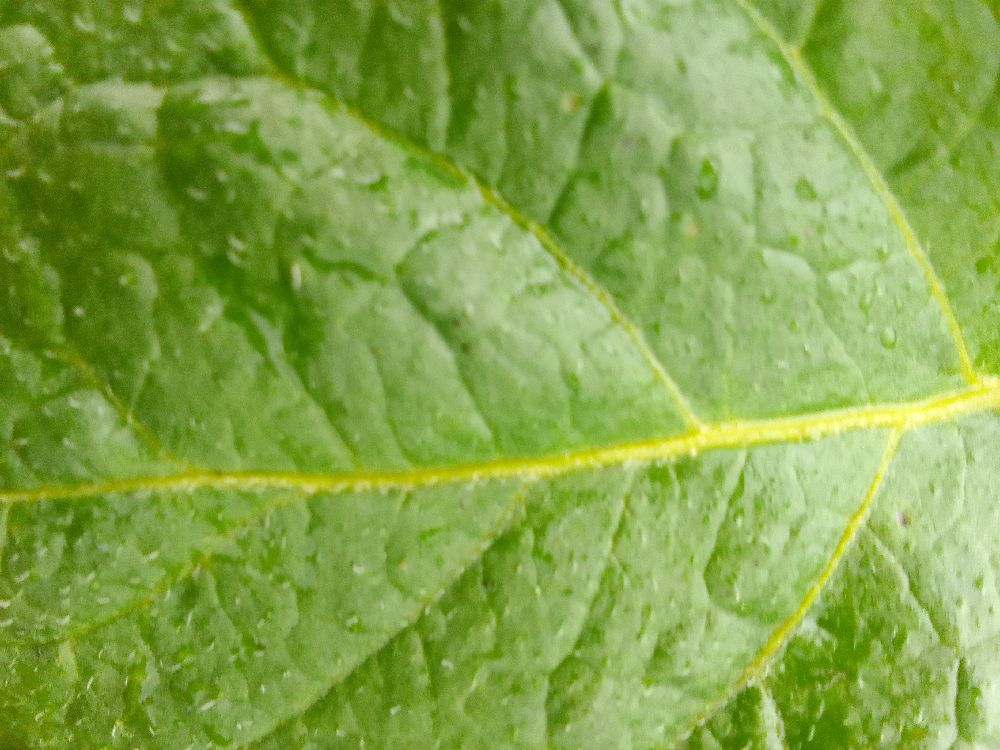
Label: Healthy